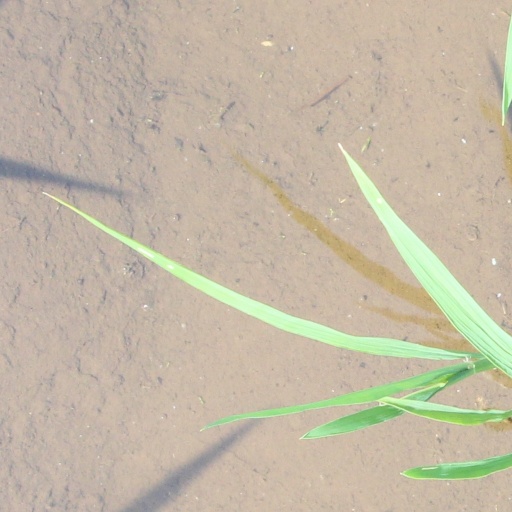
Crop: rice